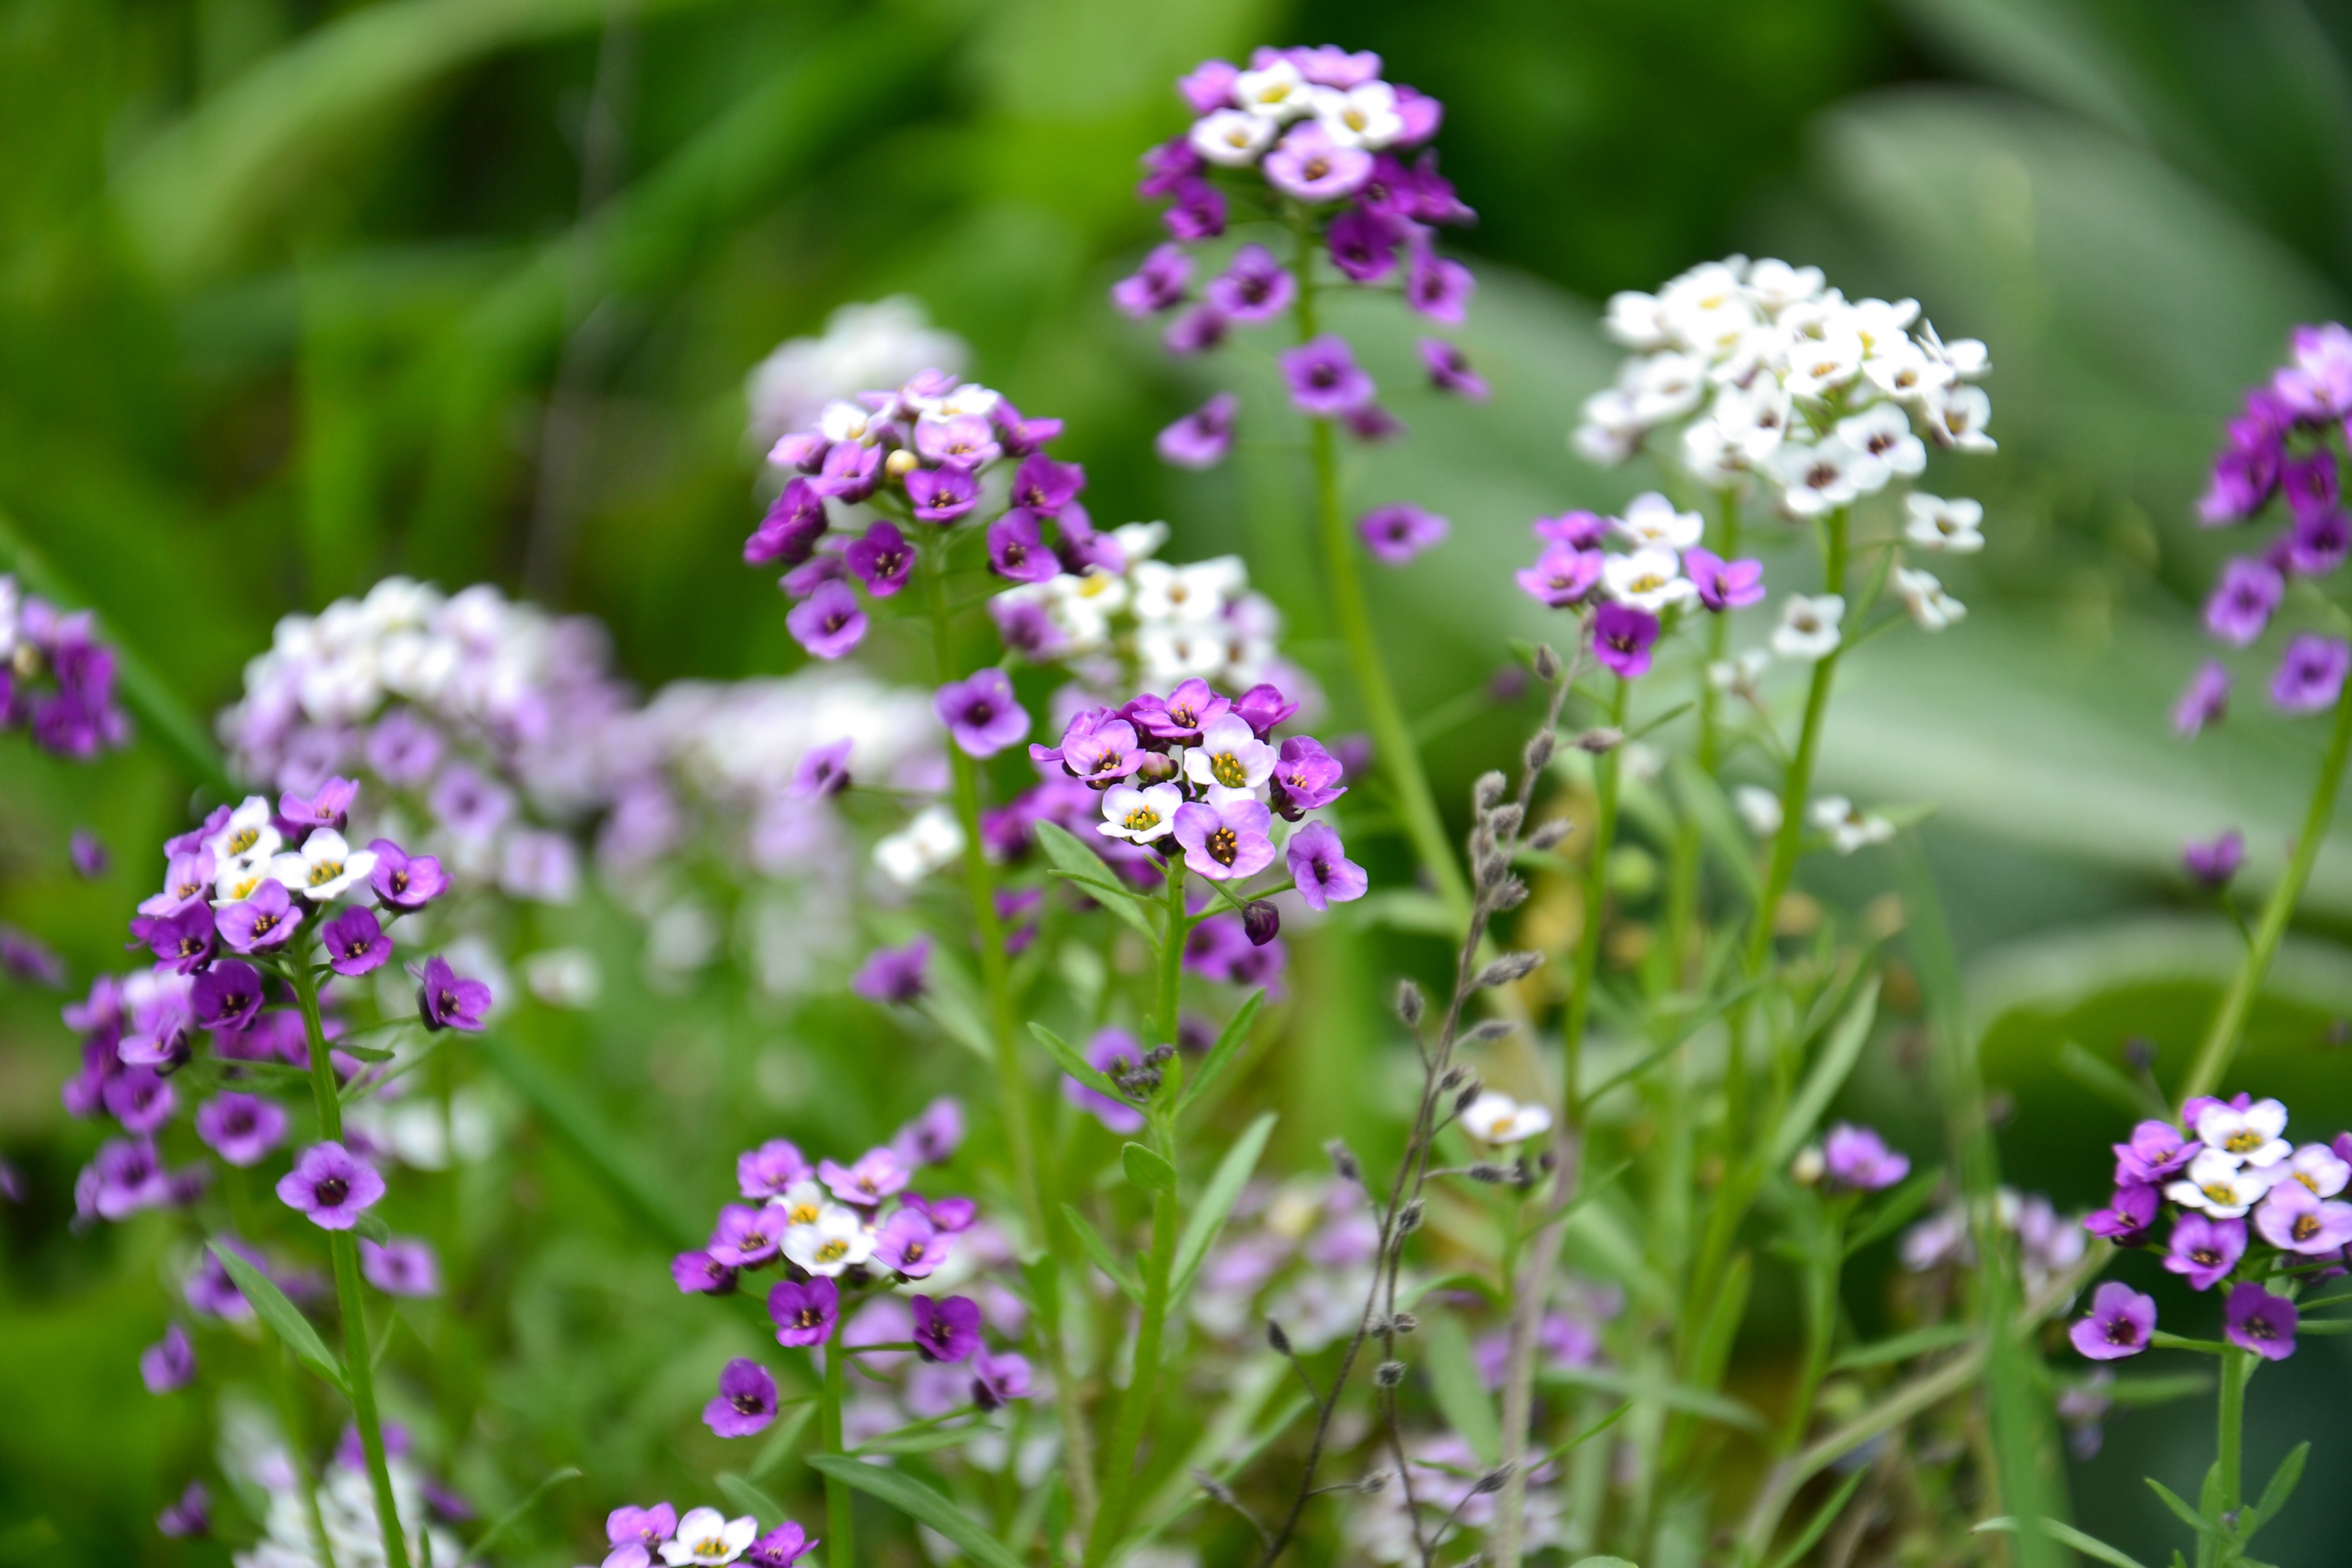
natural, flower, plant, petal, botany, purple, terrestrial plant, herbaceous plant, grass, flowering plant, groundcover, annual plant, subshrub, Forb, wildflower, magenta, herb, art, perennial plant, lantana, Pedicel, buddleia, broomrape, mustard and cabbage family